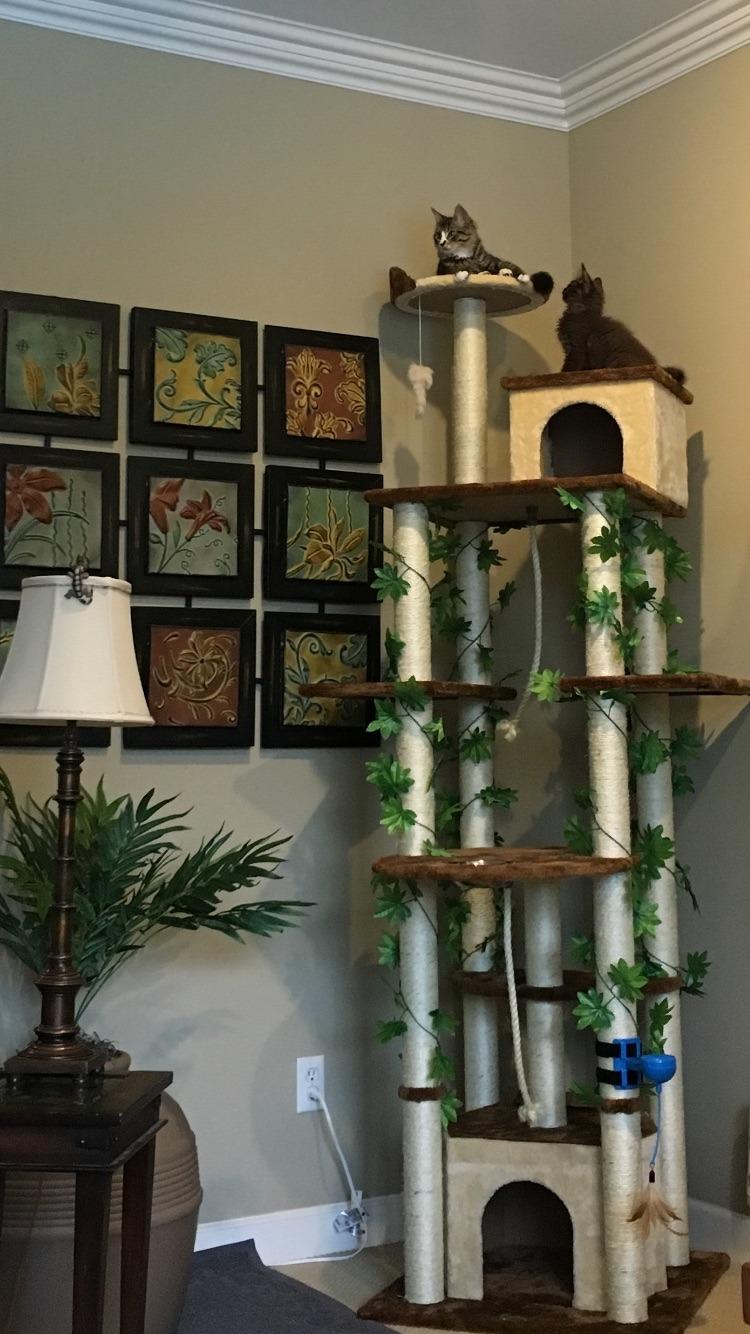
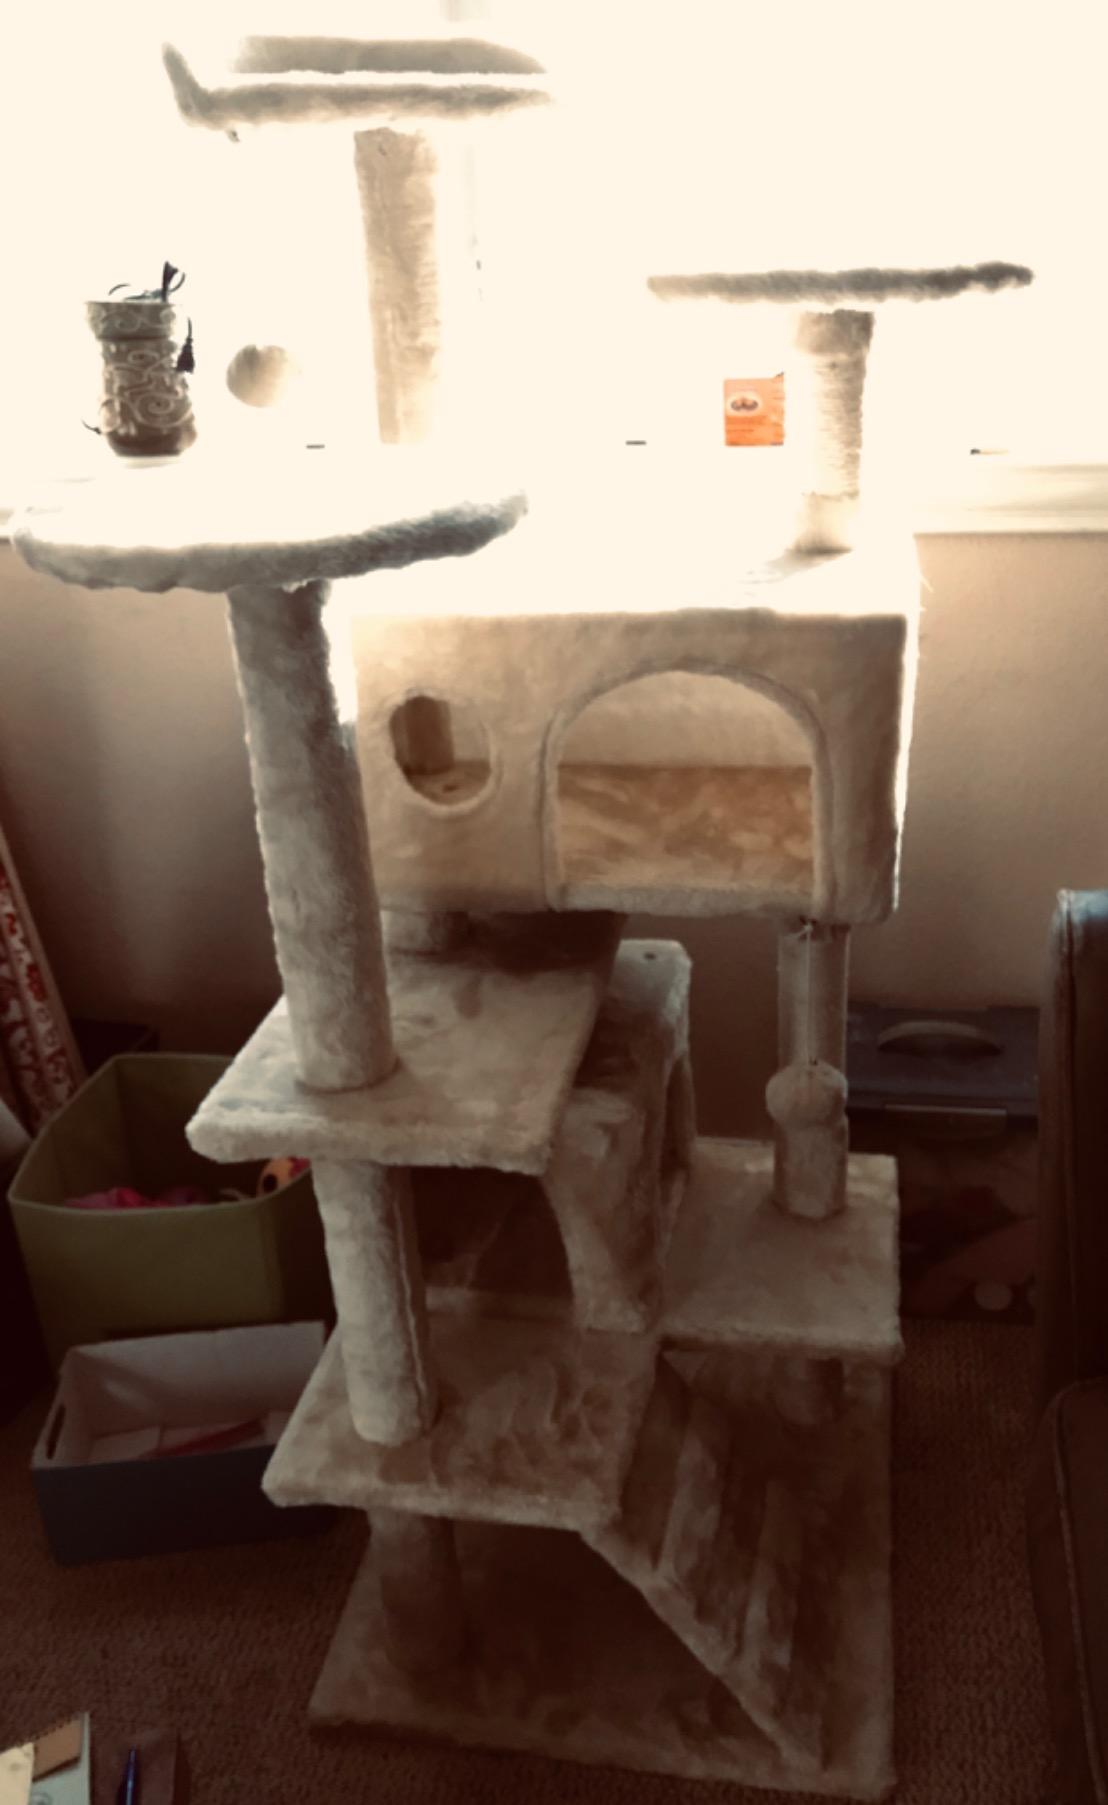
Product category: items_cat tree
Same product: no